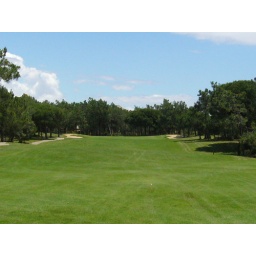
My ball and the ninth green in the far distance.